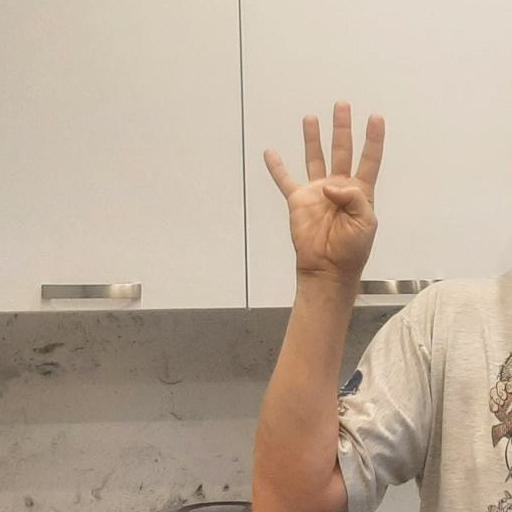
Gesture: four